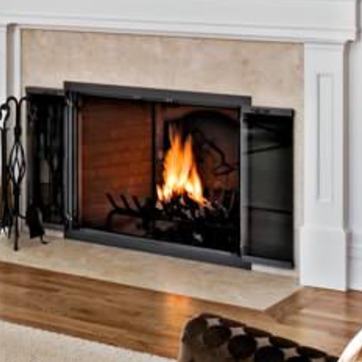
Material: other